Lisa Demetz

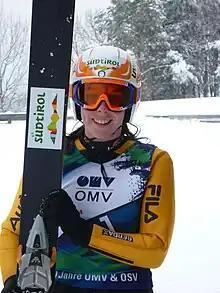
Lisa Demetz

Lisa Demetz (born 21 May 1989) is an Italian ski jumper who represents as a military athlete the C.S. Esercito.